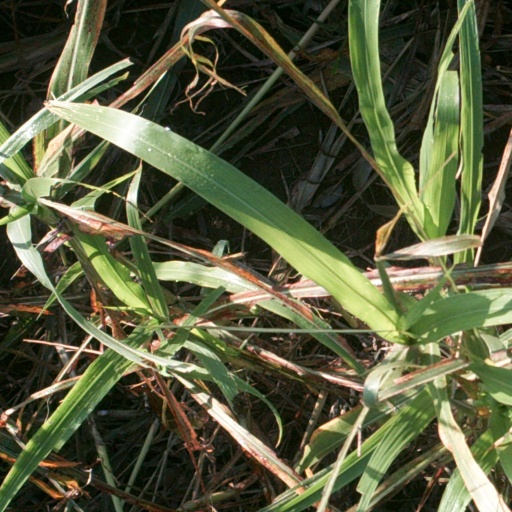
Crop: sorghum